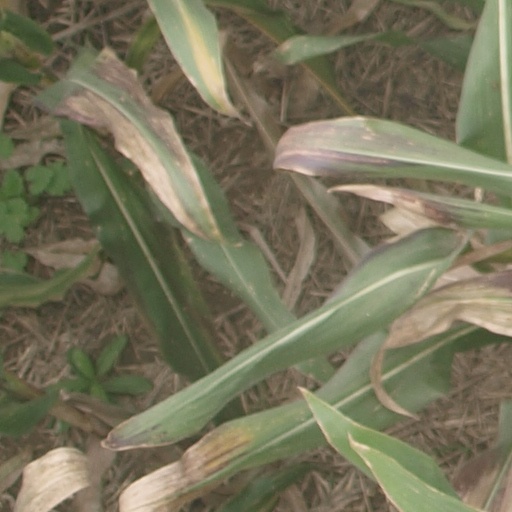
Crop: maize; corn